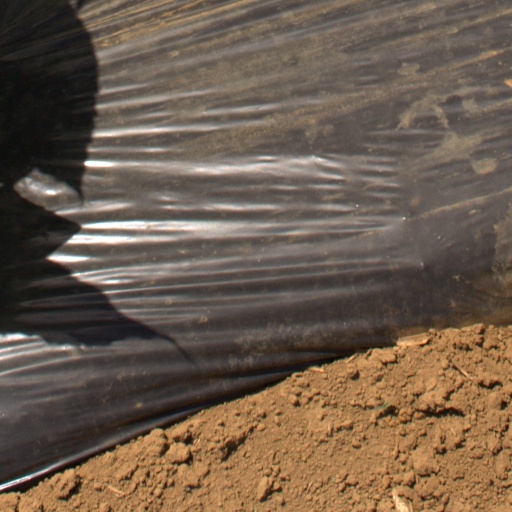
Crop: Jerusalem artichoke